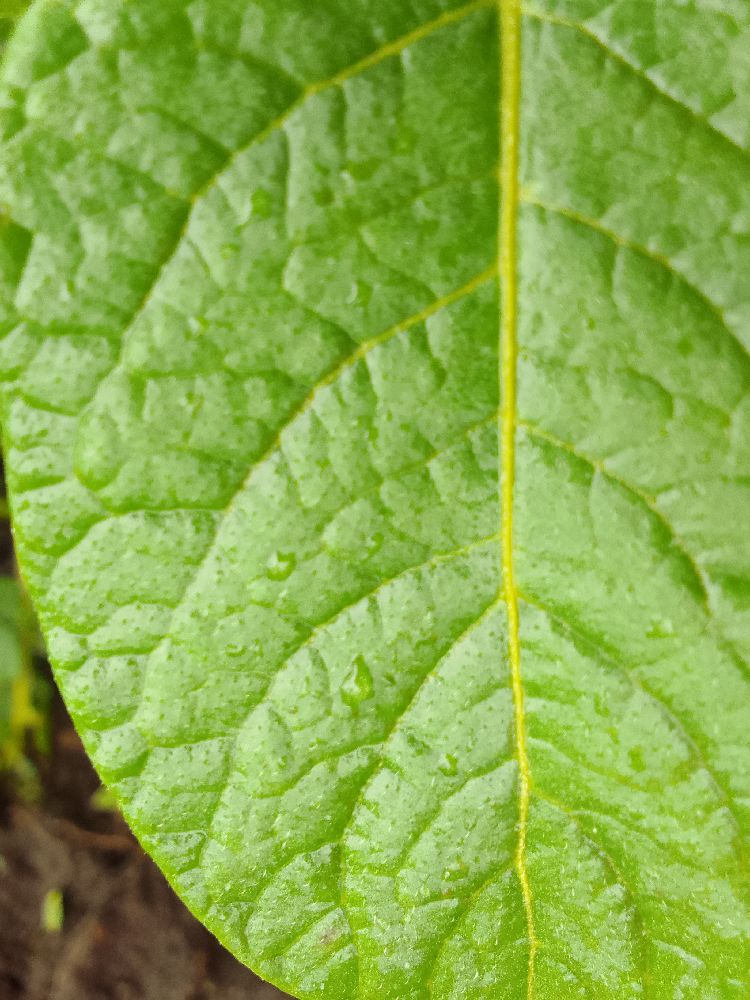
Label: Healthy